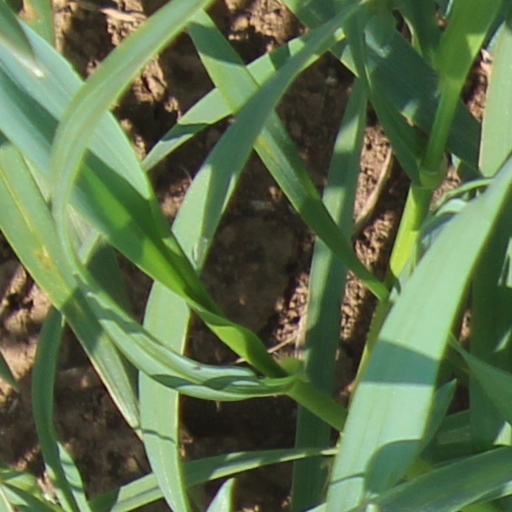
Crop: wheat